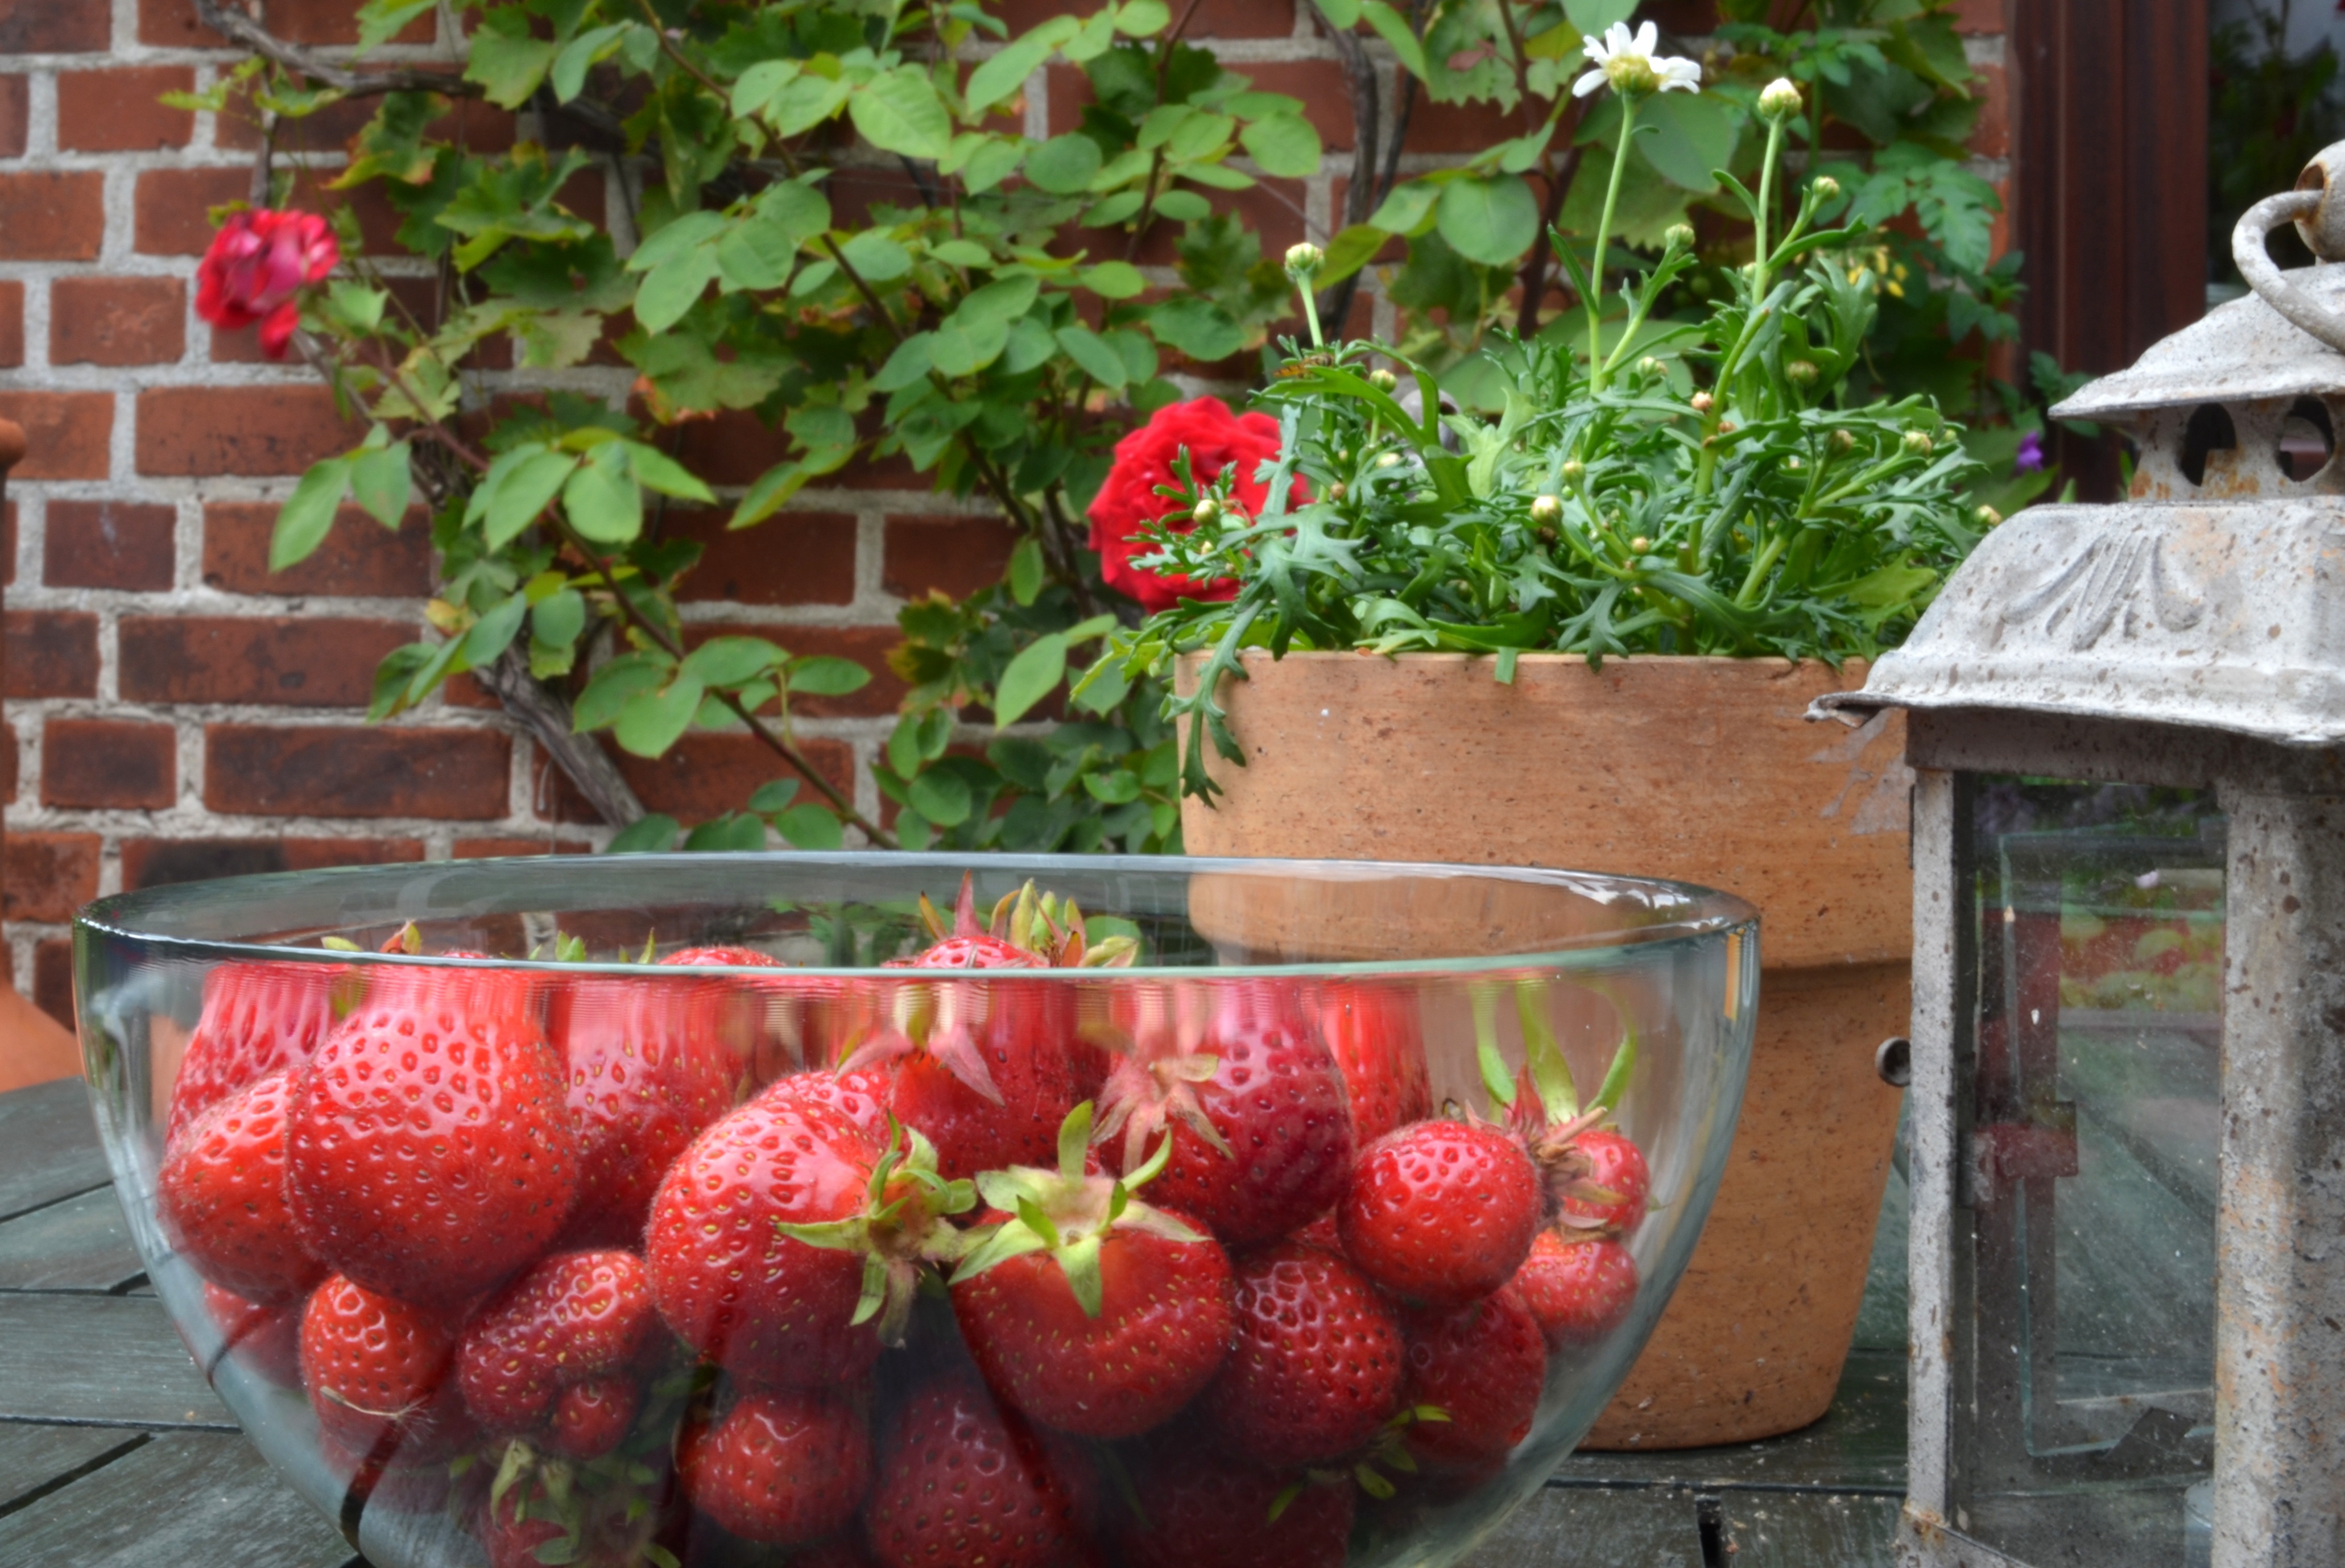
plant, fruit, berry, sweet, flower, ripe, food, red, produce, healthy, close, eat, delicious, still life, strawberry, fruits, strawberries, vitamins, frisch, picked, flowering plant, land plant